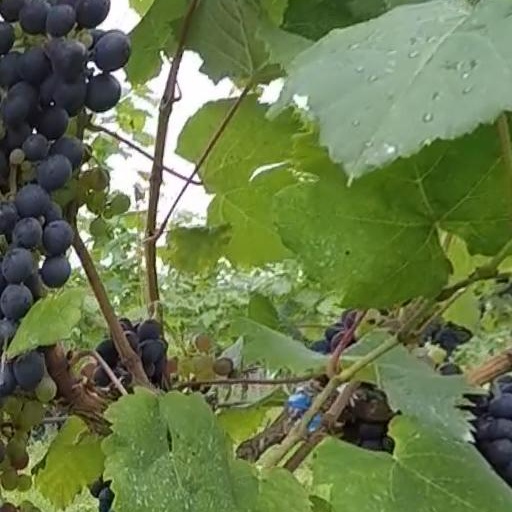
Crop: grape